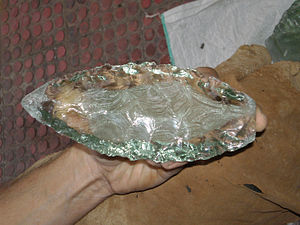
Brud (splittelse) / Typer / Sprøde brud
Muslede brud i det amorfe stof glas. Her har man tildannet glasstykket, som om det var en forhistorisk stenøkse.
Et brud er den adskillelse af en genstand eller et materiale i to eller flere stykker under belastning.